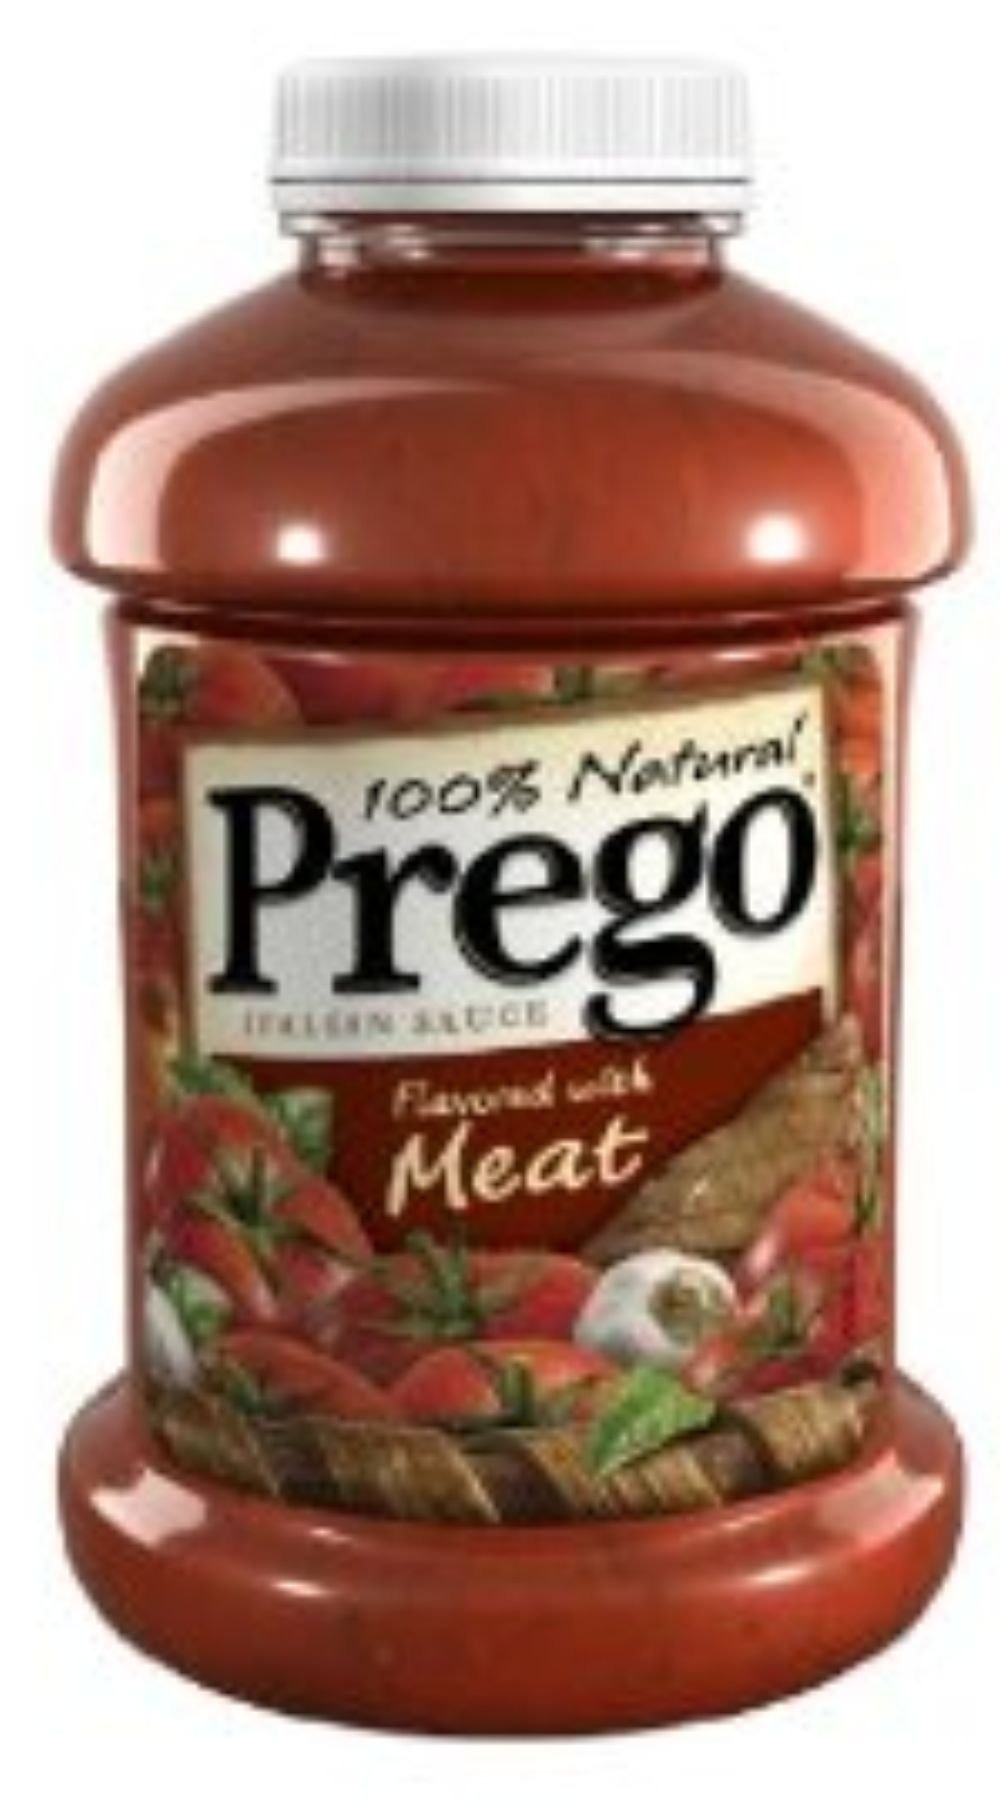
Item Name: Prego, Italian Sauce, 67oz Container (Pack of 2) (Choose Flavor Below) (Flavored with Meat)
Bullet Point 1: Prego
Bullet Point 2: Italian Sauces
Bullet Point 3: Flavor : Flavored with Meat
Bullet Point 4: 67oz Container
Bullet Point 5: Pack of 2
Product Description: Prego, Italian Sauce, 67oz Container (Pack of 2) (Flavored with Meat)
Value: 2.0
Unit: Count

Price: 5.36